O Clássico

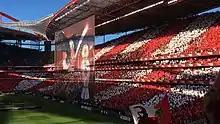
"O Clássico" at Estádio da Luz on 7 October 2018

The first match between the "Águias" and the "Dragões" was an exhibition game that was played on the 28 April 1912, when Benfica defeated Porto 8–2. Eight years later, Porto would win their first "Clássico", 3–2. Porto would have to wait another nine years to accumulate their second victory over Benfica. Prior to the establishment of the Primeira Liga in 1934, both Benfica and Porto were competing within their football league district. Both sides were also competing in the Campeonato de Portugal which later became in 1938 the Taça de Portugal.